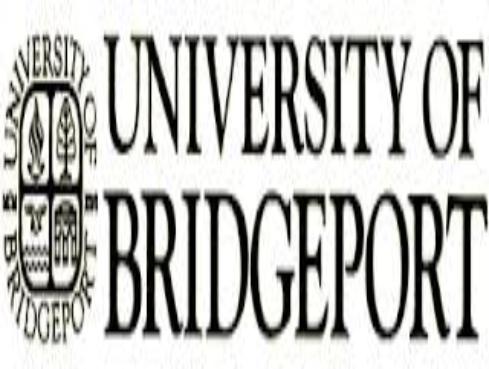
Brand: BridgePort
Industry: Electronic